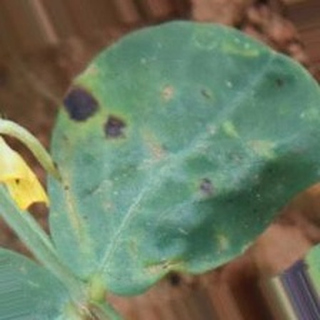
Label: groundnut_late_leaf_spot